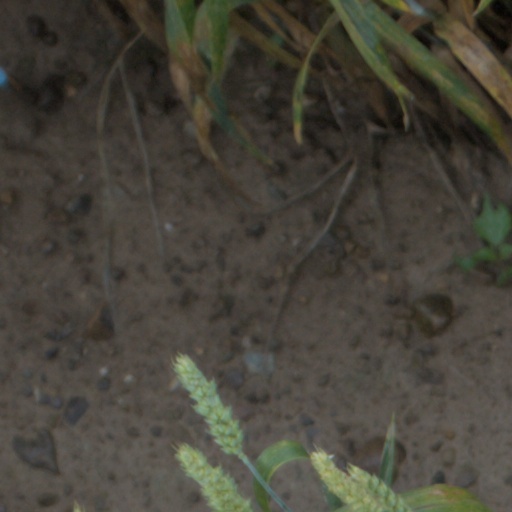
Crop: wheat